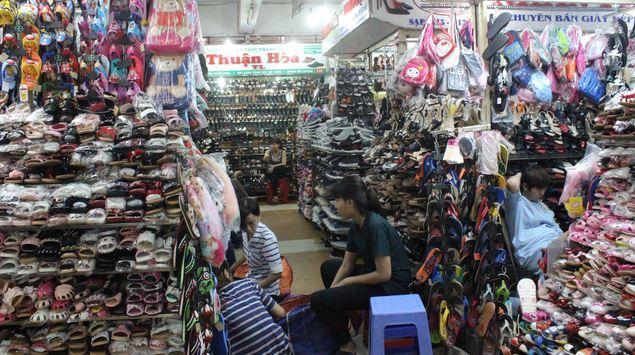
có nhiều mặt hàng giày dép được bày bán ở trong khu chợ